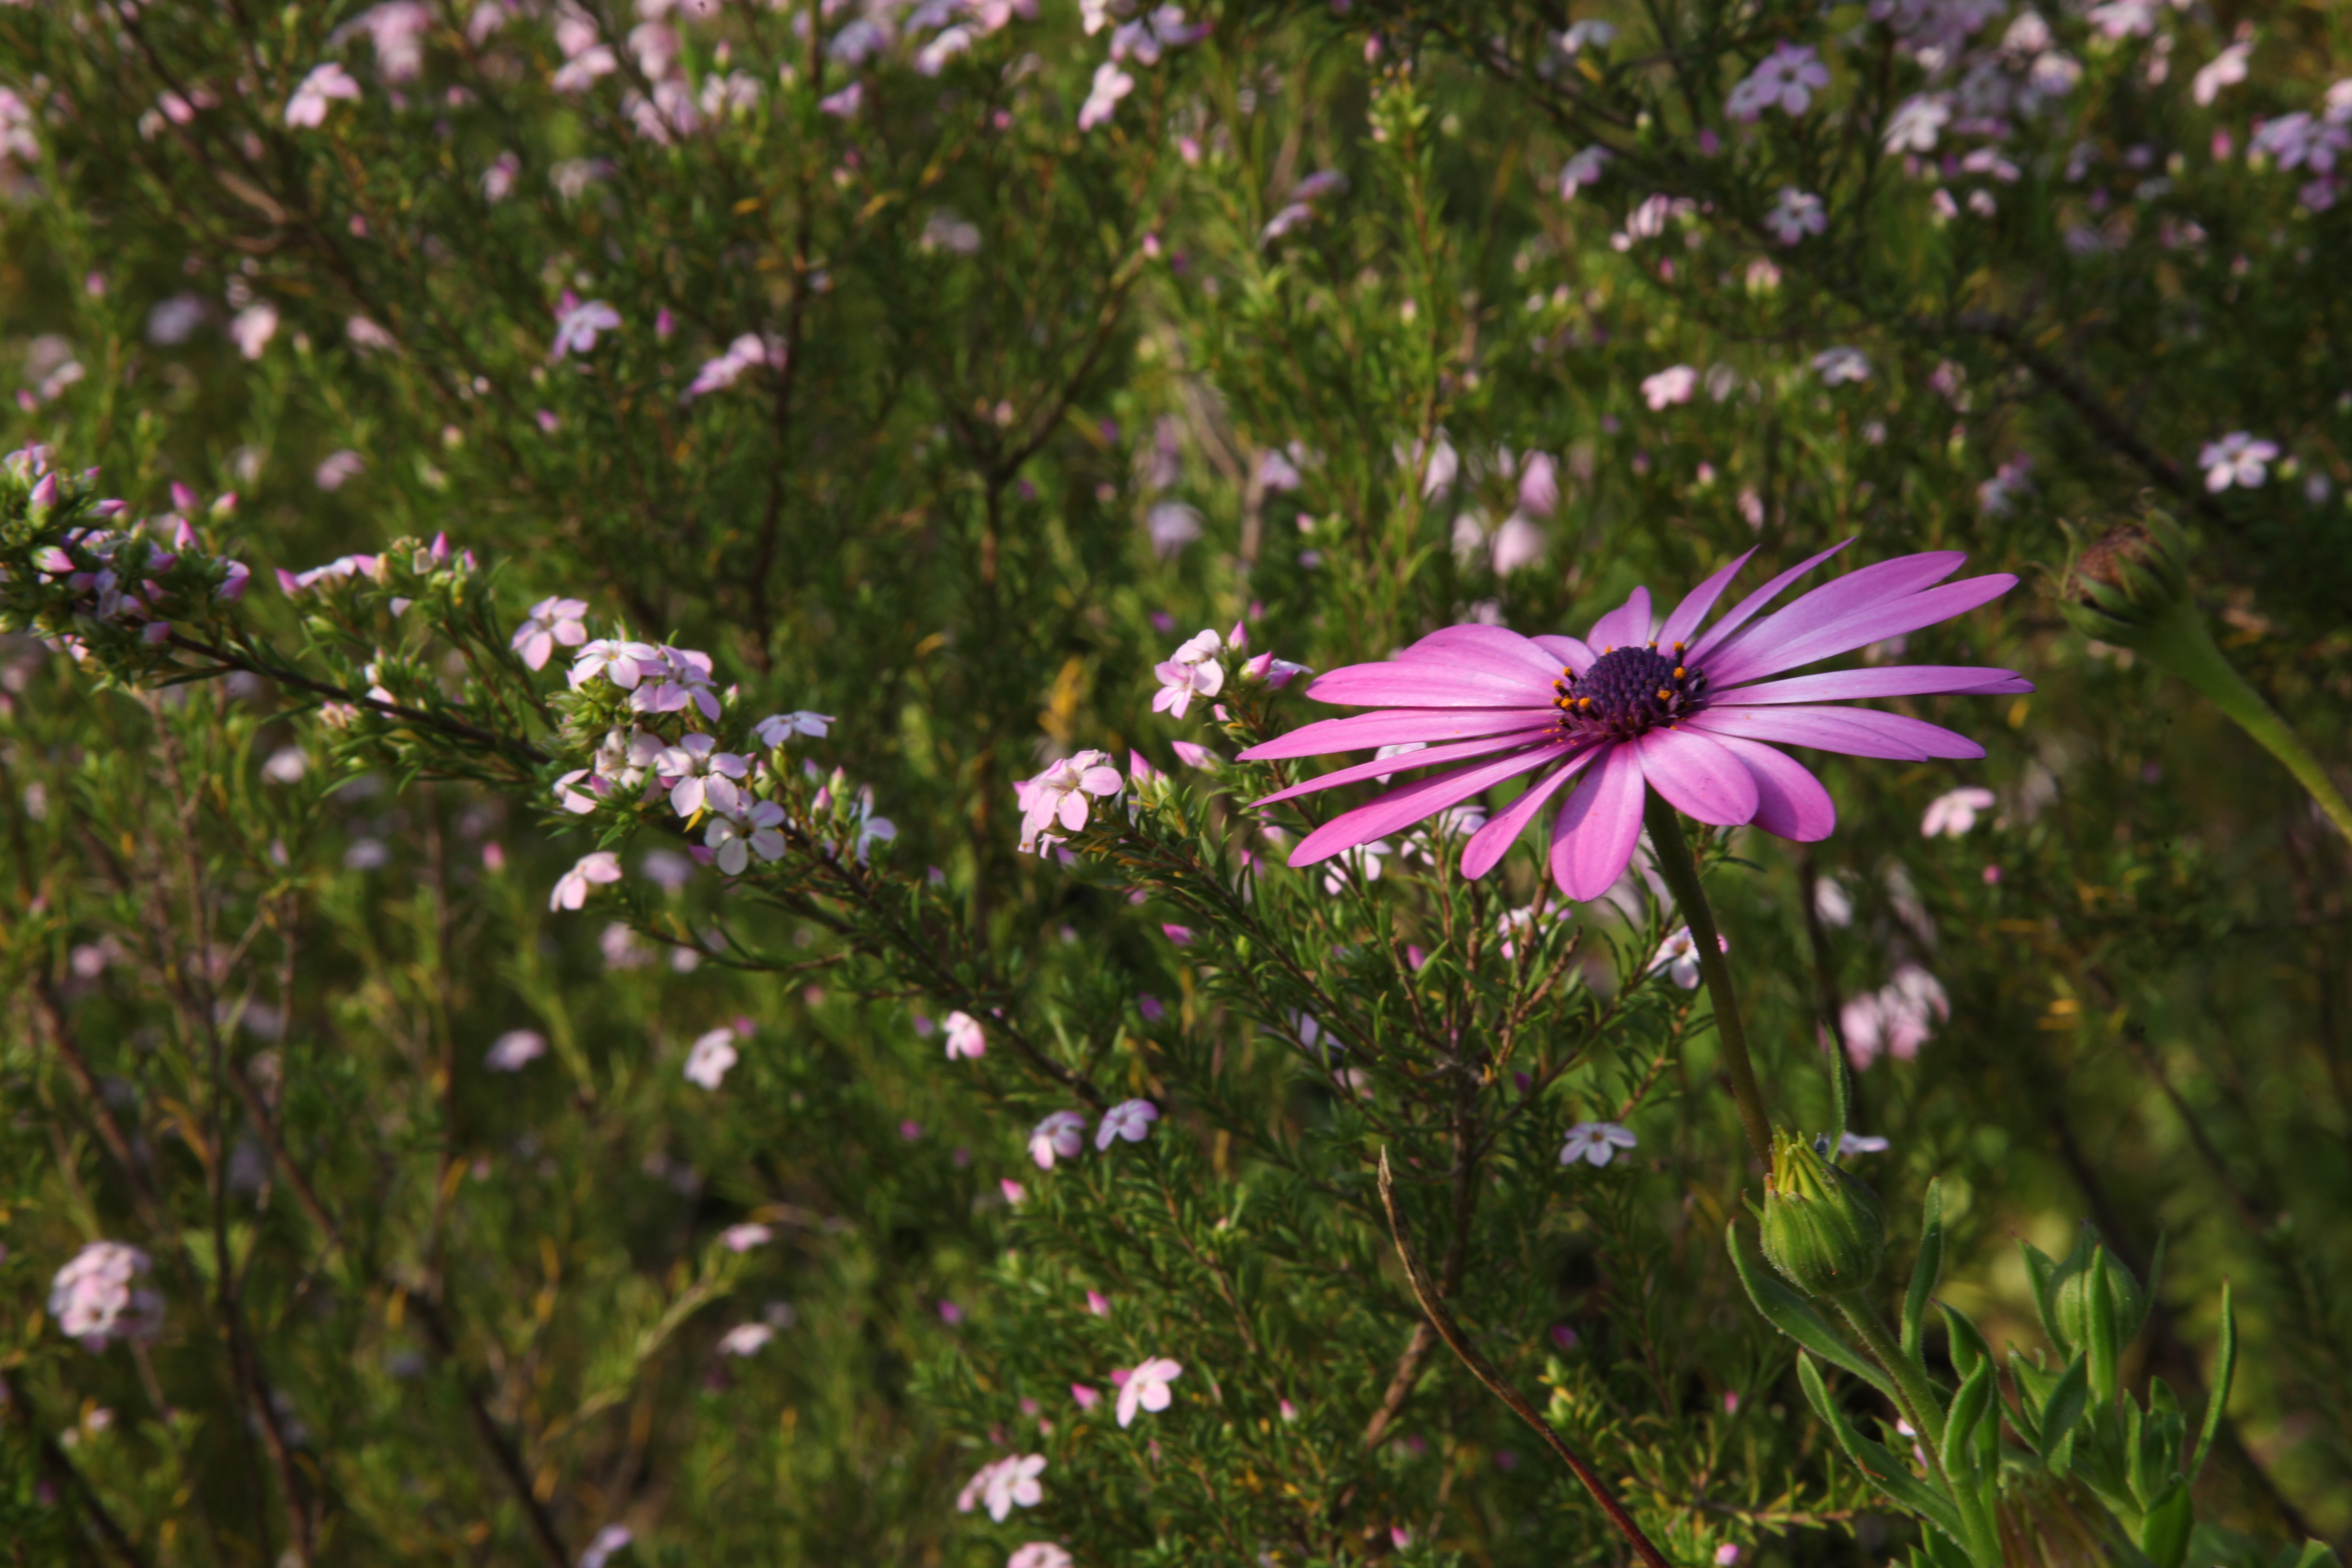
flower, plant, flowering plant, wildflower, purple, petal, spring, botany, grass, aster, daisy family, herbaceous plant, meadow, plant stem, perennial plant, pink family